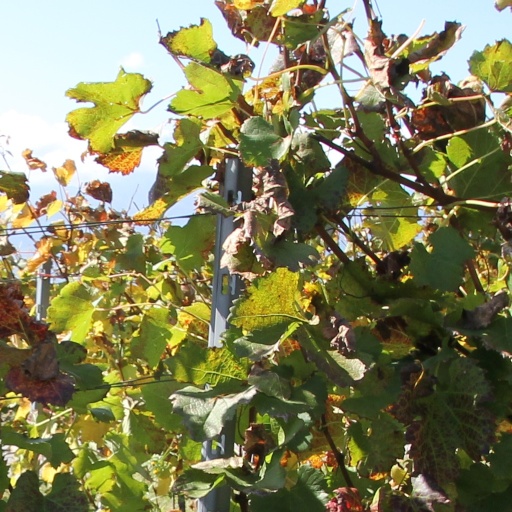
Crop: grape